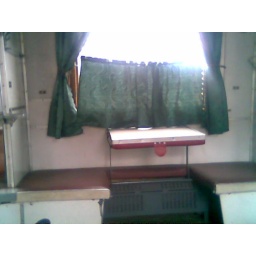
table folds down to make a bed. there's also a fold down bed above this one.